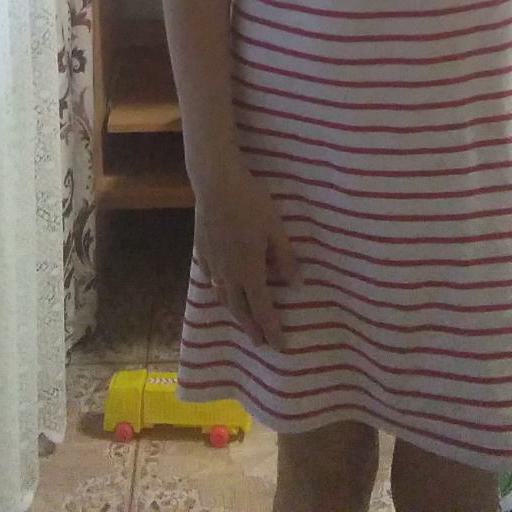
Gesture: no_gesture